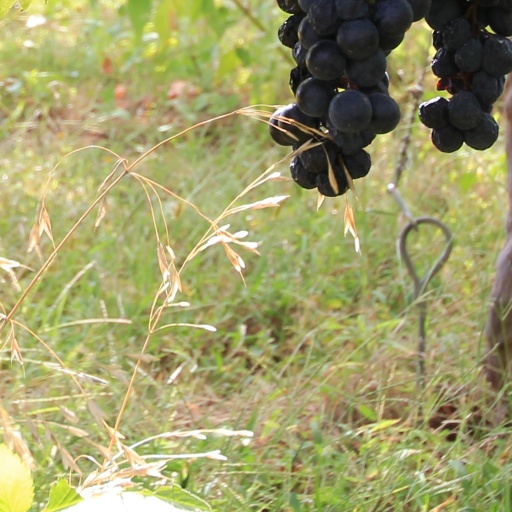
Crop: grape